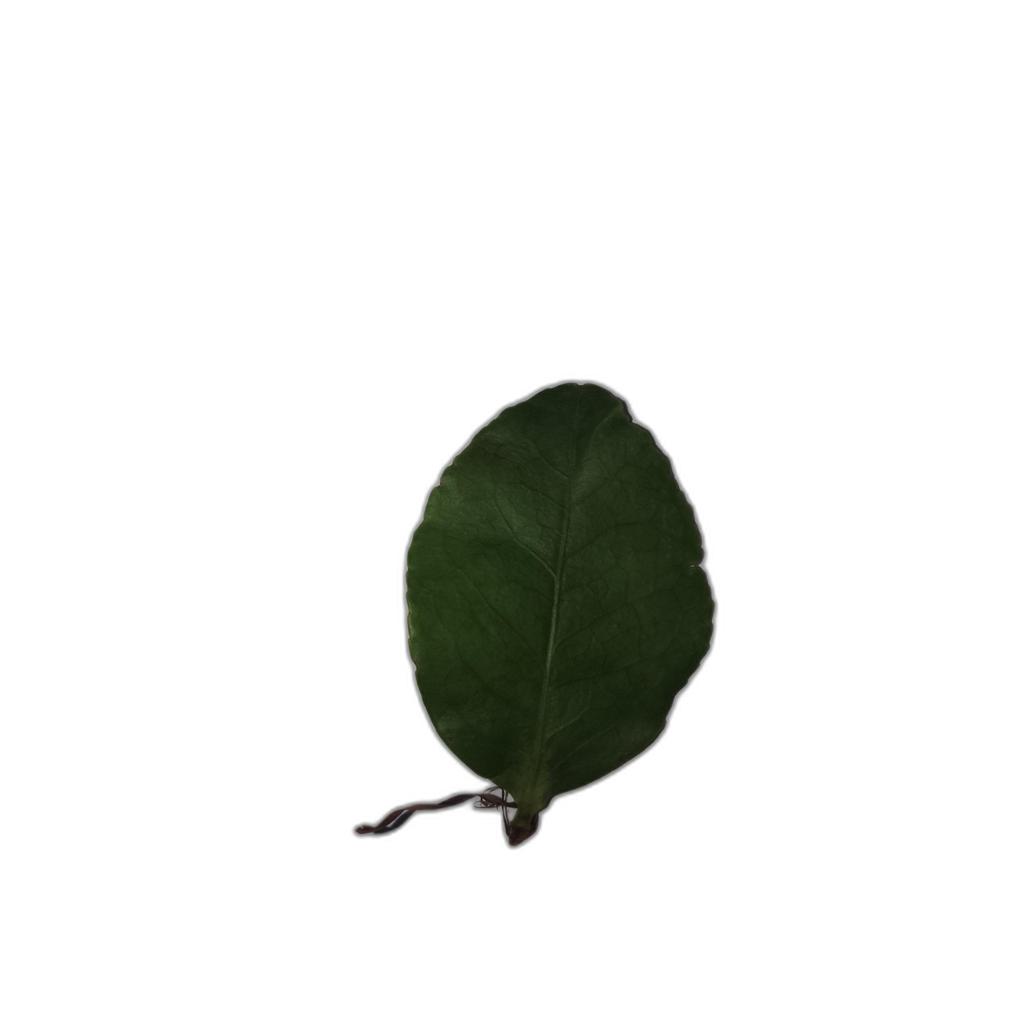
Label: Healthy